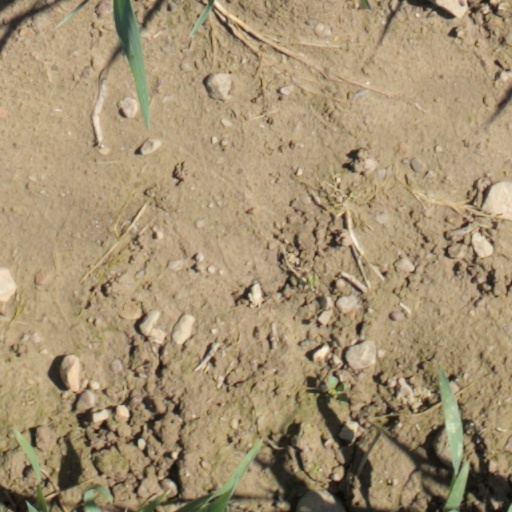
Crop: wheat